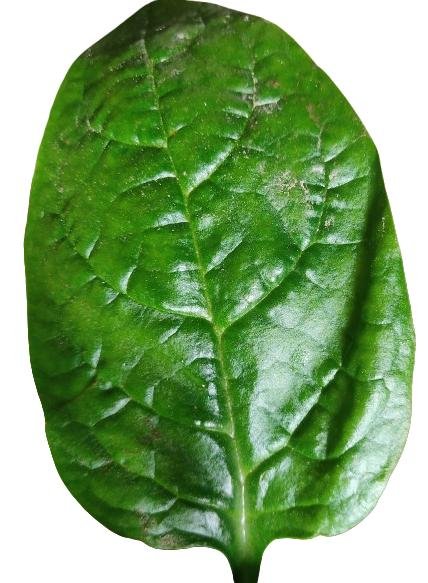
Label: Healthy-Leaf